Carnival in the Dominican Republic

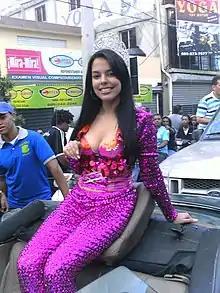
Dominican Republic carnival of La Vega

Carnival masks are elaborate and the costumes used on the parades are satires of the Devil and are called "Diablos Cojuelos". They dance, and run to the rhythm of merengue music mixed with other Latin and Caribbean rhythms. Additional allegorical characters represent Dominican traditions such as "Roba la Gallina" and "Califé".